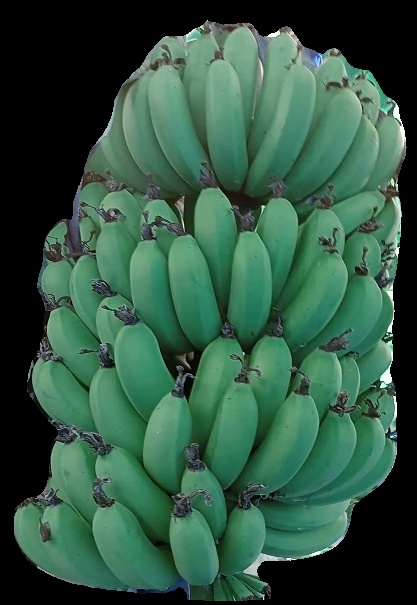
Variety: pachbale
Grade: grade1